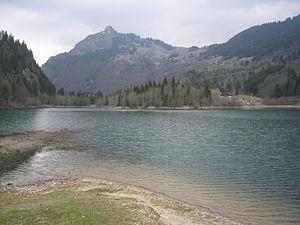
Le Lac de Vallon (Haute-Savoie, France)
Le Chablais savoyard, aussi appelé Chablais haut-savoyard ou Chablais français depuis l'Annexion de la Savoie, fait partie d'une plus vaste région, le Chablais, qui s'étend sur les territoires de la Suisse et de la France. Le sud du Chablais est montagneux ; il constitue le massif du Chablais.
Bellevaux est une commune française située dans le département de la Haute-Savoie, en région Auvergne-Rhône-Alpes.
Le lac de Vallon se trouve en Haute-Savoie, à 1 080 mètres d'altitude, sur la commune de Bellevaux, dans le département Haute-Savoie, dans la région Auvergne-Rhône-Alpes sur le Brevon, un affluent de la Dranse qui se jette dans le lac Léman.
Le Brevon, aussi appelé Dranse de Bellevaux, est une petite rivière de montagne de Haute-Savoie et un sous-affluent du Rhône par la Dranse et le Lac Léman.